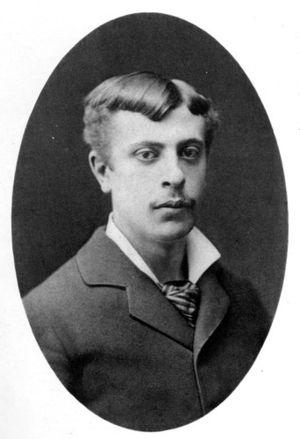
La liste de grimpeurs et d'alpinistes est la liste des personnes notables pour leurs activités d'alpinisme, d'escalade.
Henri Emmanuel Boileau, baron de Castelnau, né à Nîmes en 1857 et mort en 1923 est un alpiniste français vainqueur de la Meije.